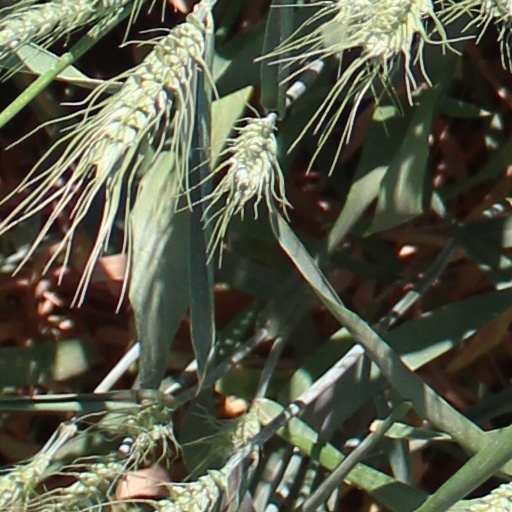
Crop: wheat